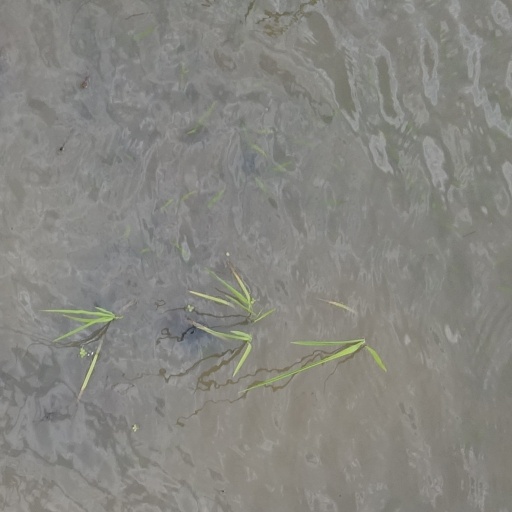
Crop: rice